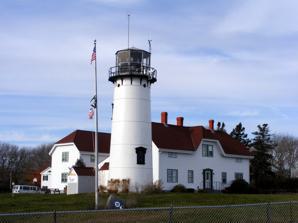
Building: Chatham Light
Country: Unknown
Year built: 1808
Lighthouse Chatham Light Chatham Light and Coast Guard Station (2007) Location Chatham, Massachusetts Coordinates 41°40′16.704″N 69°57′.554″W / 41.67130667°N 69.95015389°W / 41.67130667; -69.95015389 Tower Constructed 1808 Foundation Concrete Construction Cast iron plate with brick lining Automated 1982 Height 14.5 m (48 ft) Shape Conical Markings White with gray lantern Heritage National Register of Historic Places listed place Fog signal none Light First lit 1877 (current structure) Focal height 80 feet (24 m) Lens 4th order Fresnel lens (original), Carlisle & Finch DCB-224 (current) Range 24 nautical miles (44 km; 28 mi) Characteristic Fl (2) W 10s, lighted continuously Chatham Light Station U.S. National Register of Historic Places U.S. Historic district Contributing property Location Main St., Chatham, Massachusetts Area 2 acres (0.81 ha) Built 1877 Part of Old Village Historic District ( ID01001406 ) MPS Lighthouses of Massachusetts TR NRHP reference No. 87001501 Significant dates Added to NRHP June 15, 1987 Designated CP December 17, 2001 Chatham Lighthouse , known as Twin Lights prior to 1923, is a lighthouse in Chatham, Massachusetts , near the "elbow" of Cape Cod . The original station, close to the shore, was built in 1808 with two wooden towers, which were both replaced in 1841. In 1877, two new towers, made of cast iron rings, replaced those. One of the towers was moved to the Eastham area, where it became known as Nauset Light in 1923. History The 1841 brick towers The station was established in 1808; it was the second light station on Cape Cod .  To distinguish it from Highland Light , the first Cape Cod light, and to act as a range , twin octagonal 40-foot (12 m) wooden towers were built.  They were on skids so that they could be moved to keep them in line with the entrance channel as it shifted. Samuel Nye was appointed as the first Keeper of the Chatham Lights by President Jefferson on October 7, 1808. The light had an interesting history afterwards. 1841 The wood octagonal towers are replaced with two 40-foot (12 m) brick towers 1857 Fourth order Fresnel lenses are installed, fueled by lard oil 1877 New twin towers of brick, lined with cast iron, and a keeper's dwelling are built further from the shore, because of erosion concerns 1893 A brick oil house is added 1923 Northern tower of the pair is moved roughly 12 miles (19 km) north to become Nauset Light 1939 Chatham Light, kerosene fueled since 1882, and rotated via a clockwork drive, is converted to electricity; the light remains active during WWII 1969 The Fresnel lens is moved to Atwood House Museum, replaced with a Carlisle & Finch rotating light generating over 2.8 million candlepower 1982 Automated 1983 Aerobeacons installed in the lantern room 1993 New DCB-224 aerobeacons are installed Chatham Light was added to the National Register of Historic Places as Chatham Light Station on June 15, 1987, reference number 87001501. The remaining 1877 tower with its original lantern. Note the LARC-V to the right. Postcard, circa 1940s Postcard, circa 1960s The 1877 tower with the replacement (1969) lantern Light keepers The following individuals were the principal light keepers over the years. Samuel Nye (1808 – 1813) Joseph Loveland (1813 – at least 1833) Samuel Stinson (at least 1835 – 1839) Lot Norton (1839 – 1841) Collins Howes (1841 – 1845) Simeon Nickerson (1845 – 1848) Angeline M. Nickerson (1848 – 1862) Charles H. Smith (1862 – 1872) Josiah Hardy Jr. (1872 – 1899) Charles H. Hammond (1899 – 1907) James T. Allison (1907 – 1928) George F. Woodman Jr. (1928 – 1940) George T. Gustavus (1940 – 1945). Current status Chatham Light in 2015 Today, the former keeper's house is an active U.S. Coast Guard station , and on-duty personnel living quarters. Search and Rescue, maritime law enforcement, and Homeland Security missions are carried out here. Flotilla 11-01 of the U.S. Coast Guard Auxiliary operates from this station. In popular culture The Chatham Lighthouse is featured in the film The Finest Hours depicting the US Coast Guard's rescue of the SS Pendleton in 1952 off the coast of Chatham. All four of the Coast Guard crew received the Coast Guard's Gold Lifesaving Medal. See also National Register of Historic Places listings in Barnstable County, Massachusetts References